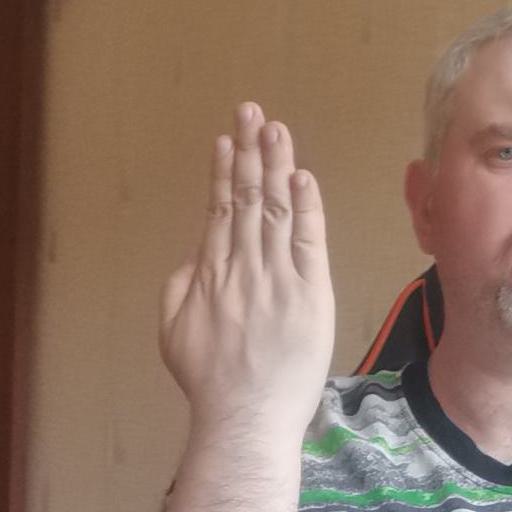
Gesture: stop_inverted